Civil engineering

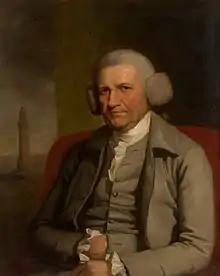
John Smeaton, the "father of civil engineering"

In 1818 the Institution of Civil Engineers was founded in London, and in 1820 the eminent engineer Thomas Telford became its first president. The institution received a Royal charter in 1828, formally recognising civil engineering as a profession. Its charter defined civil engineering as: